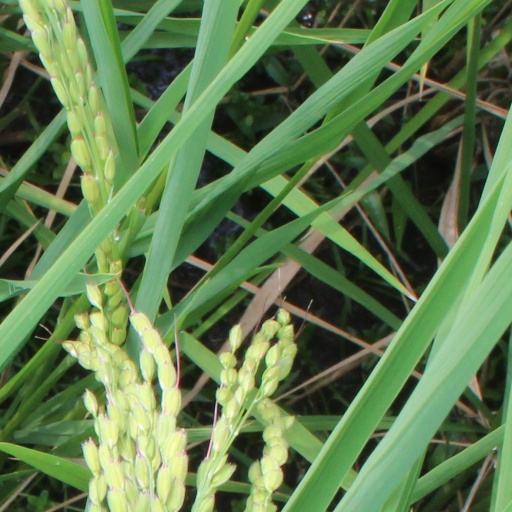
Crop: rice